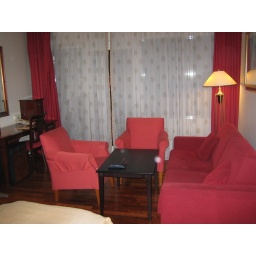
Superior room with sitting area. Behind the curtains a balcony and beautiful view over the Oslo opera house and the Oslofjord